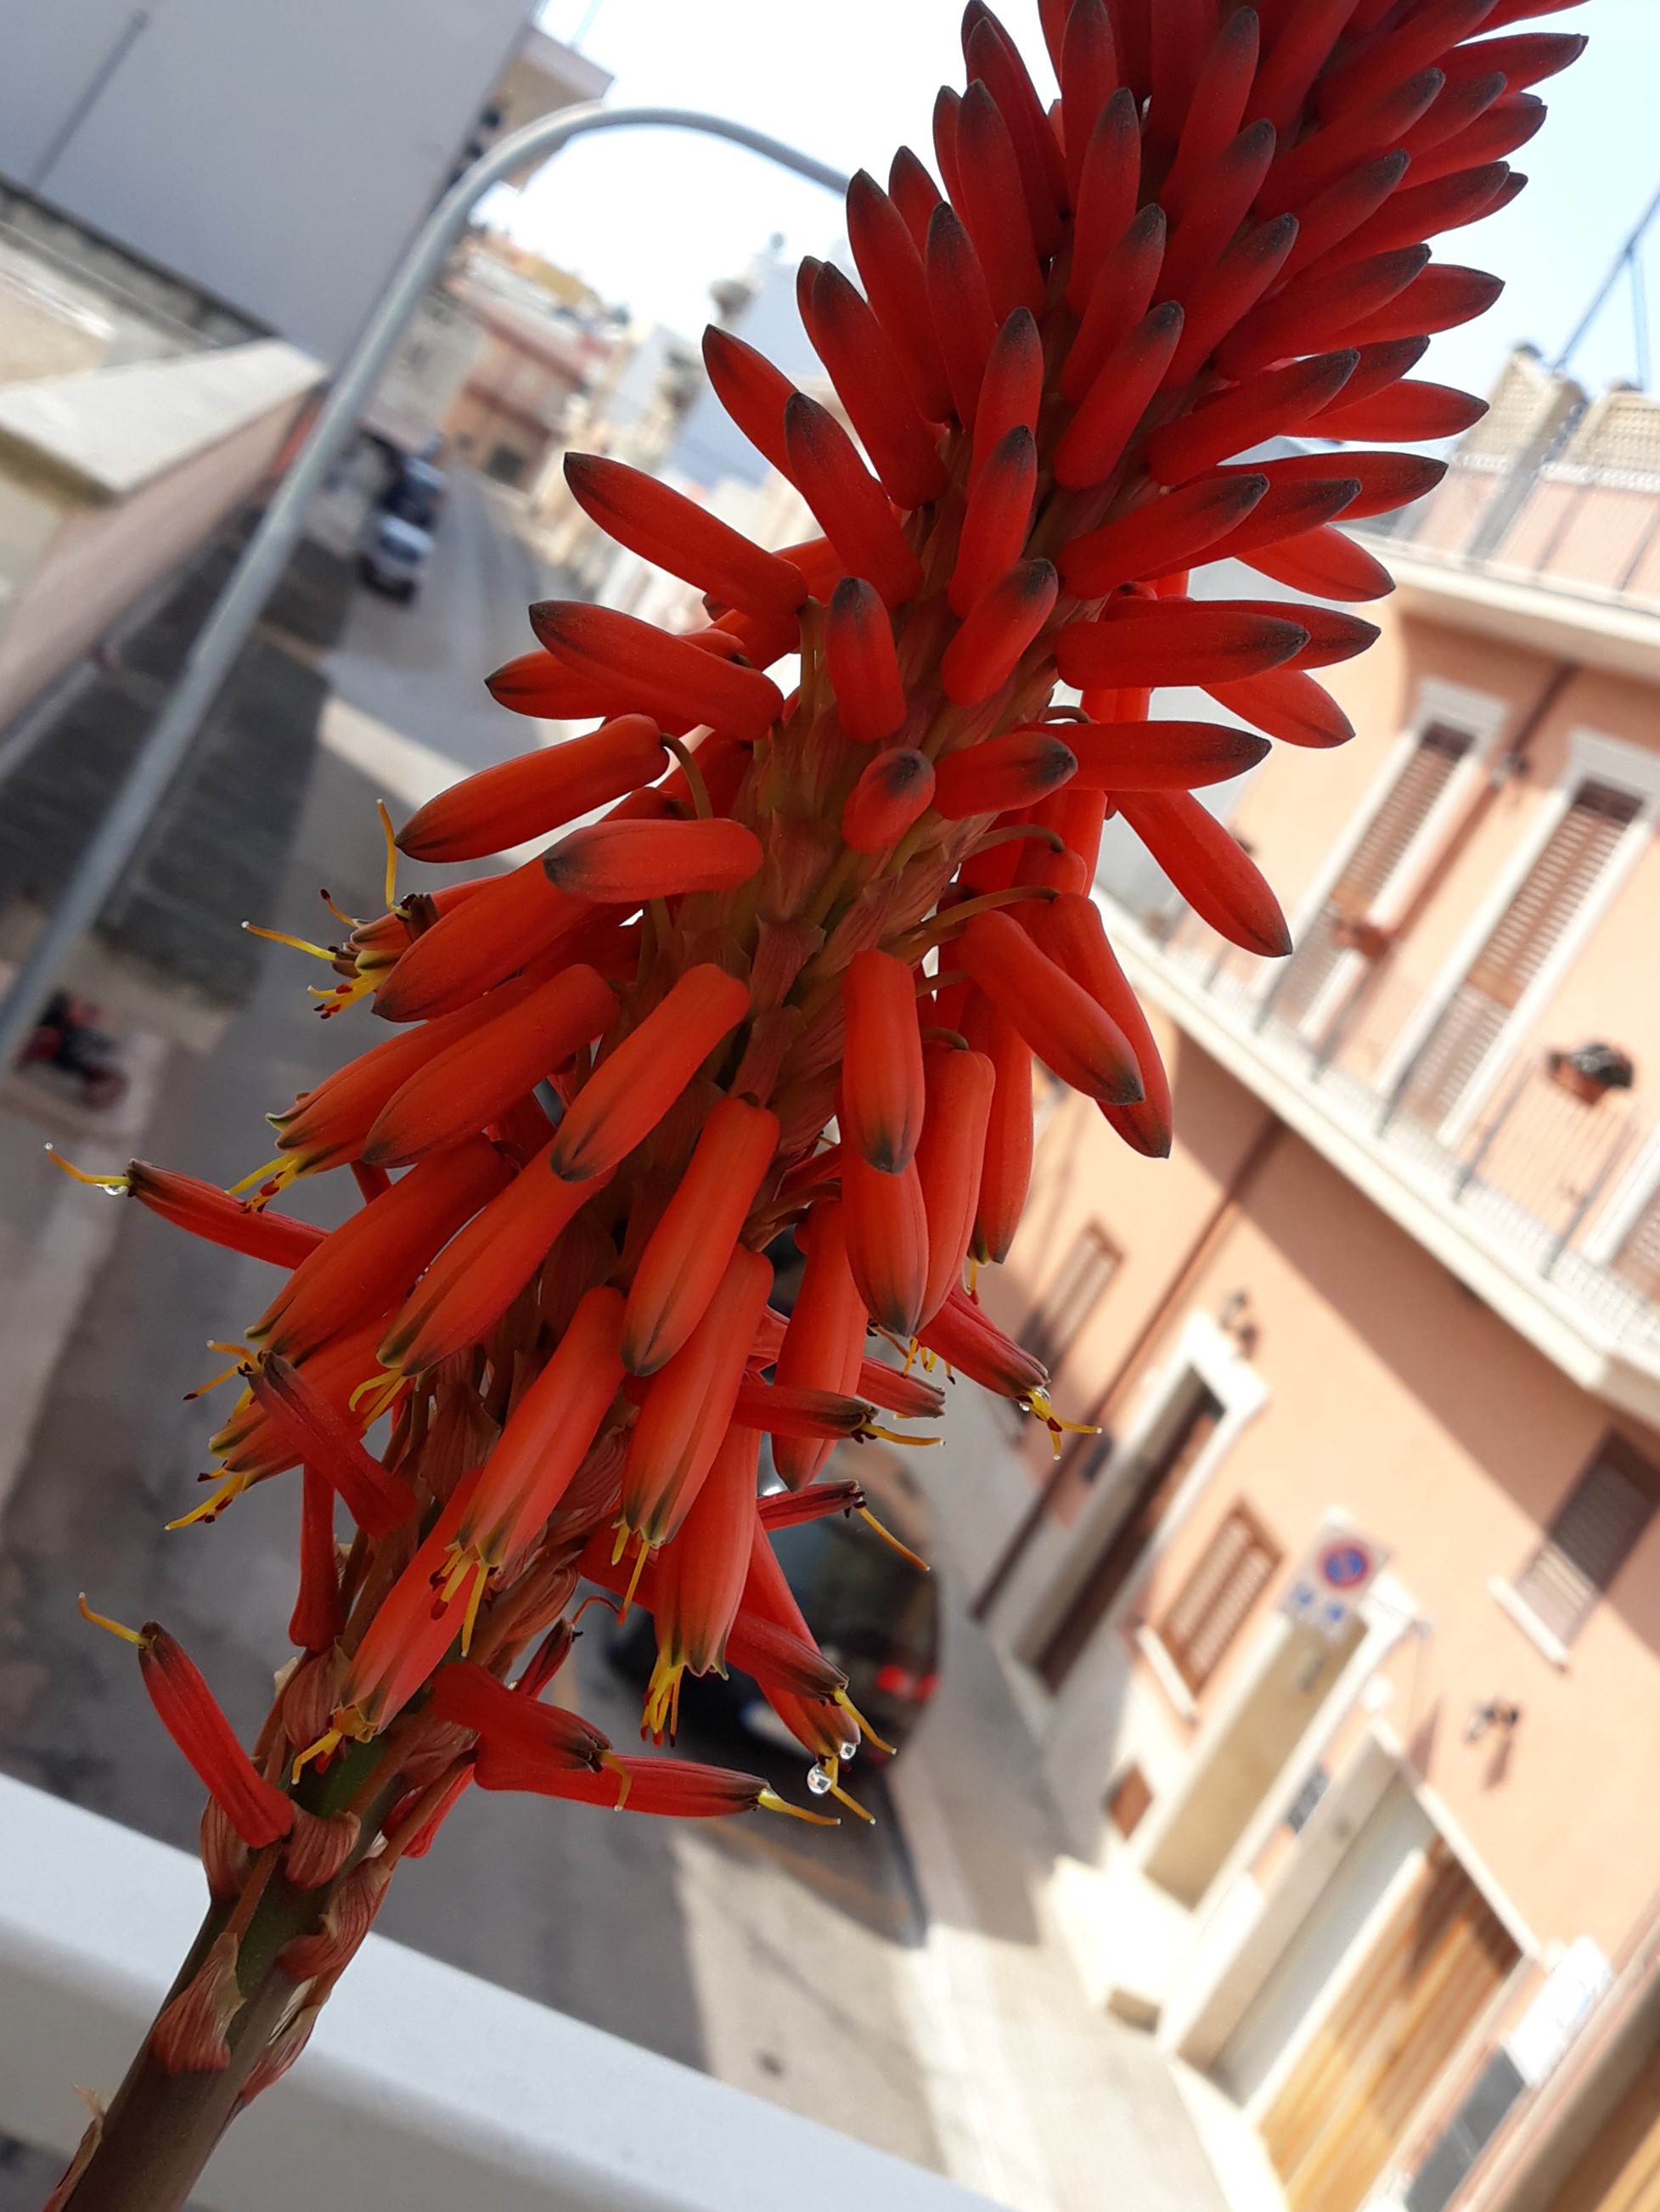
aloe, red, chili pepper, flower, bell peppers and chili peppers, plant, torch lily, peperoncini, xanthorrhoeaceae, nightshade family, bromeliaceae